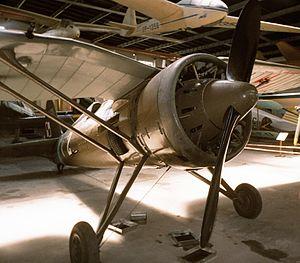
Le PZL P.11 est un avion de chasse polonais, conçu au début des années 1930 par PZL à Varsovie.
La 112ᵉ escadrille de chasse polonaise est une unité de l'armée de l'air polonaise de l'entre-deux-guerres.